William Milne (missionary)

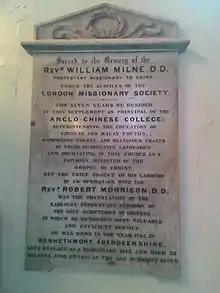
The headstone of William Milne,located in Christ Church,Malacca,Malaysia

Milne was married to Rachel Cowie, daughter of Charles Cowie, Esq. of Aberdeen, at St. Leonard's on 4 August 1812. They soon departed from Portsmouth for the Cape of Good Hope on 4 September 1812. The Milnes stayed at the Cape of Good Hope with John Campbell for a few days, and they did not arrive in Macau until 4 July 1813. Milne, with his wife and infant child were expelled by the Roman Catholic priests there after three days, and he left for Guangzhou, where he was able to begin study of the Chinese language. His observation regarding the difficulty of an English-speaker acquiring the Chinese tongue has been frequently repeated: